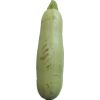
Label: Zucchini 1